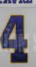
Number: 4